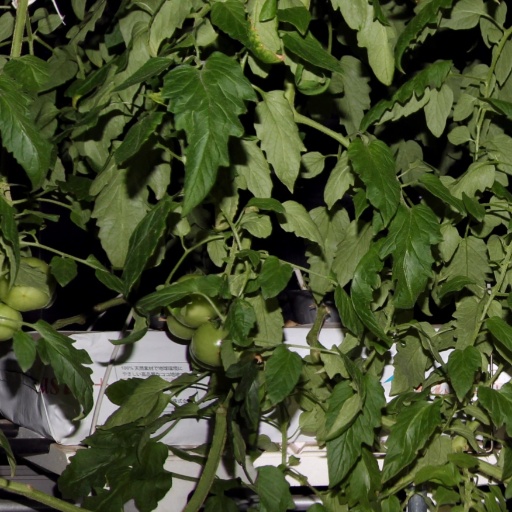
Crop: tomato